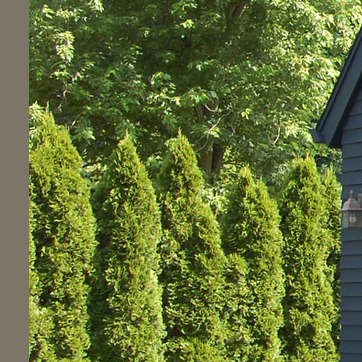
Material: foliage